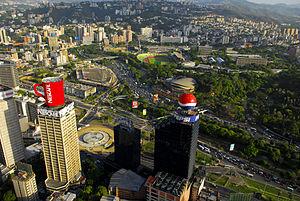
Libertador est une municipalité vénézuélienne du District Capitale, et l'une des cinq que comprend Caracas. Elle est la municipalité la plus grande, la plus peuplée et la plus importante de Caracas et du pays.